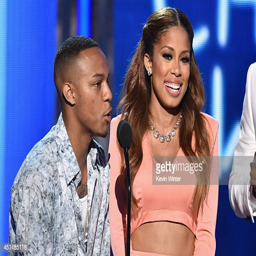
hip hop artist and pop artist speak onstage during the awards14 at theater